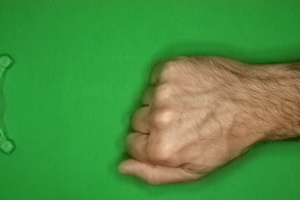
Label: rock